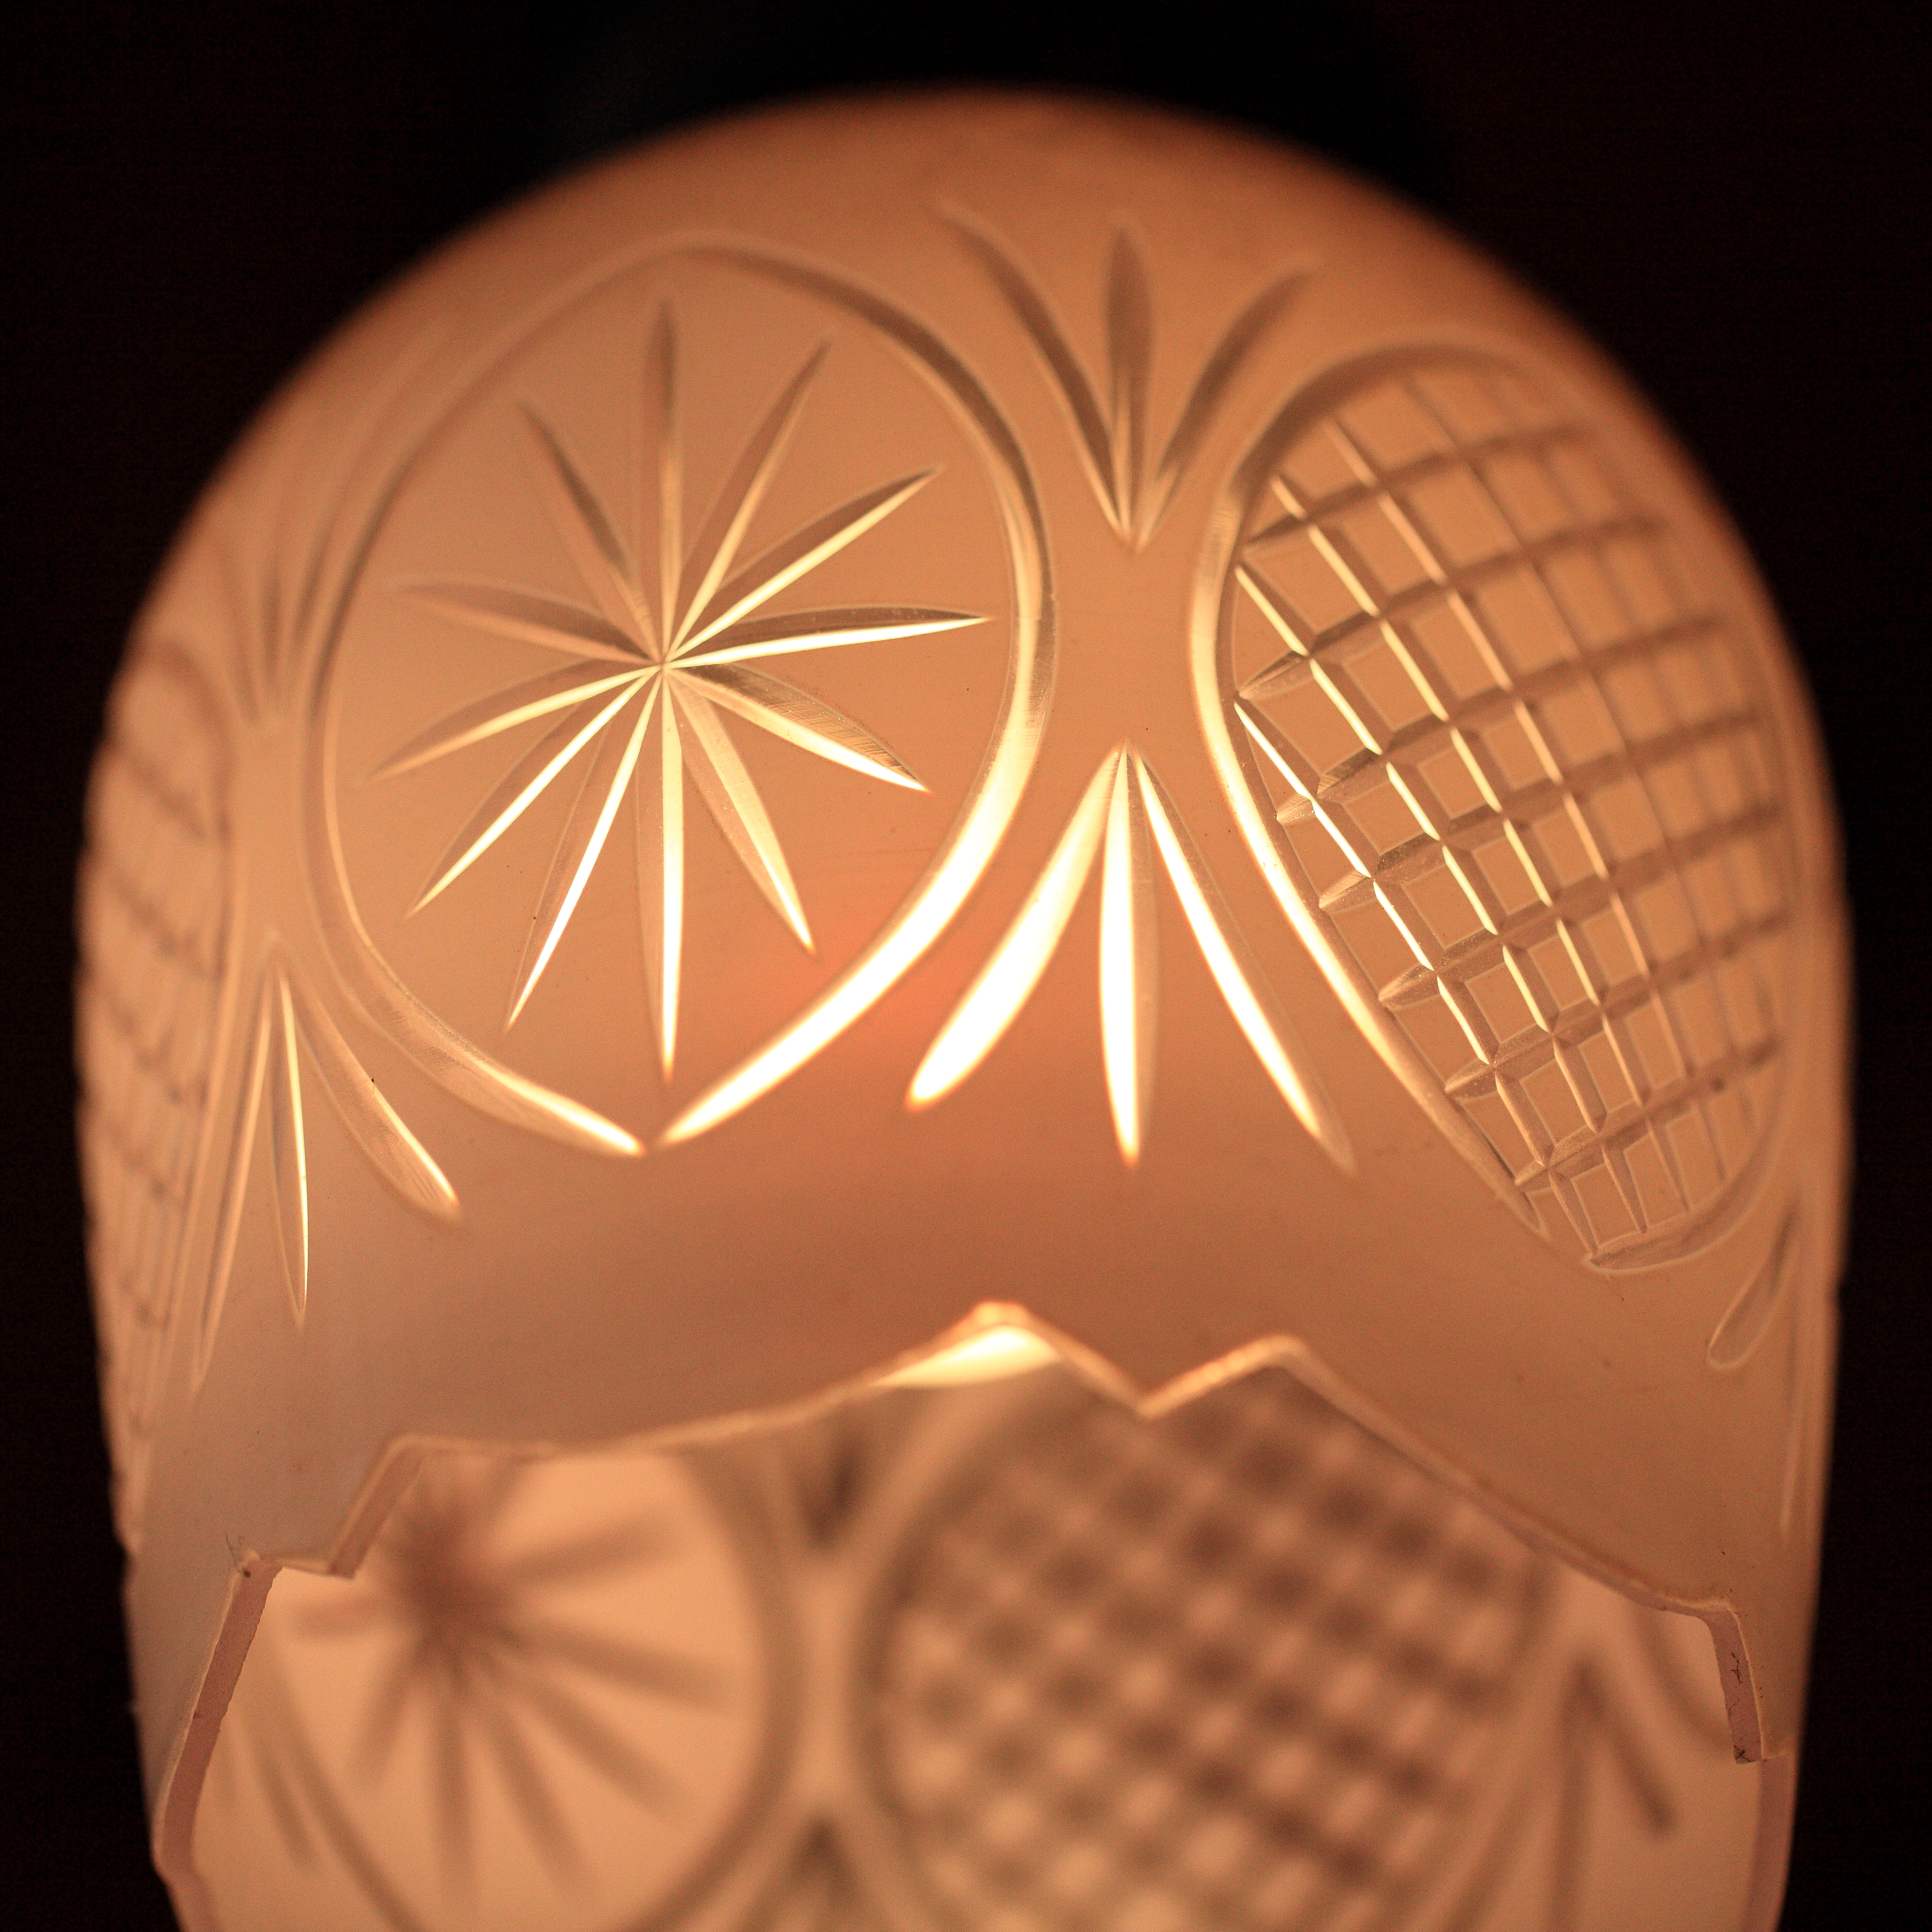
light, house, interior, home, pattern, high, lamp, lighting, circle, design, 5d, hires, organ, carving, shape, markii, hi, res, resolution